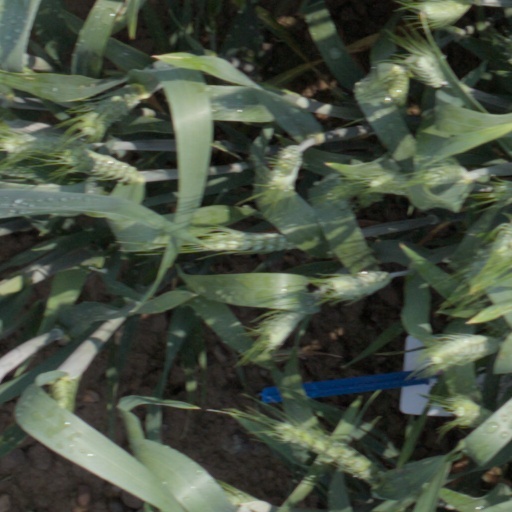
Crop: wheat